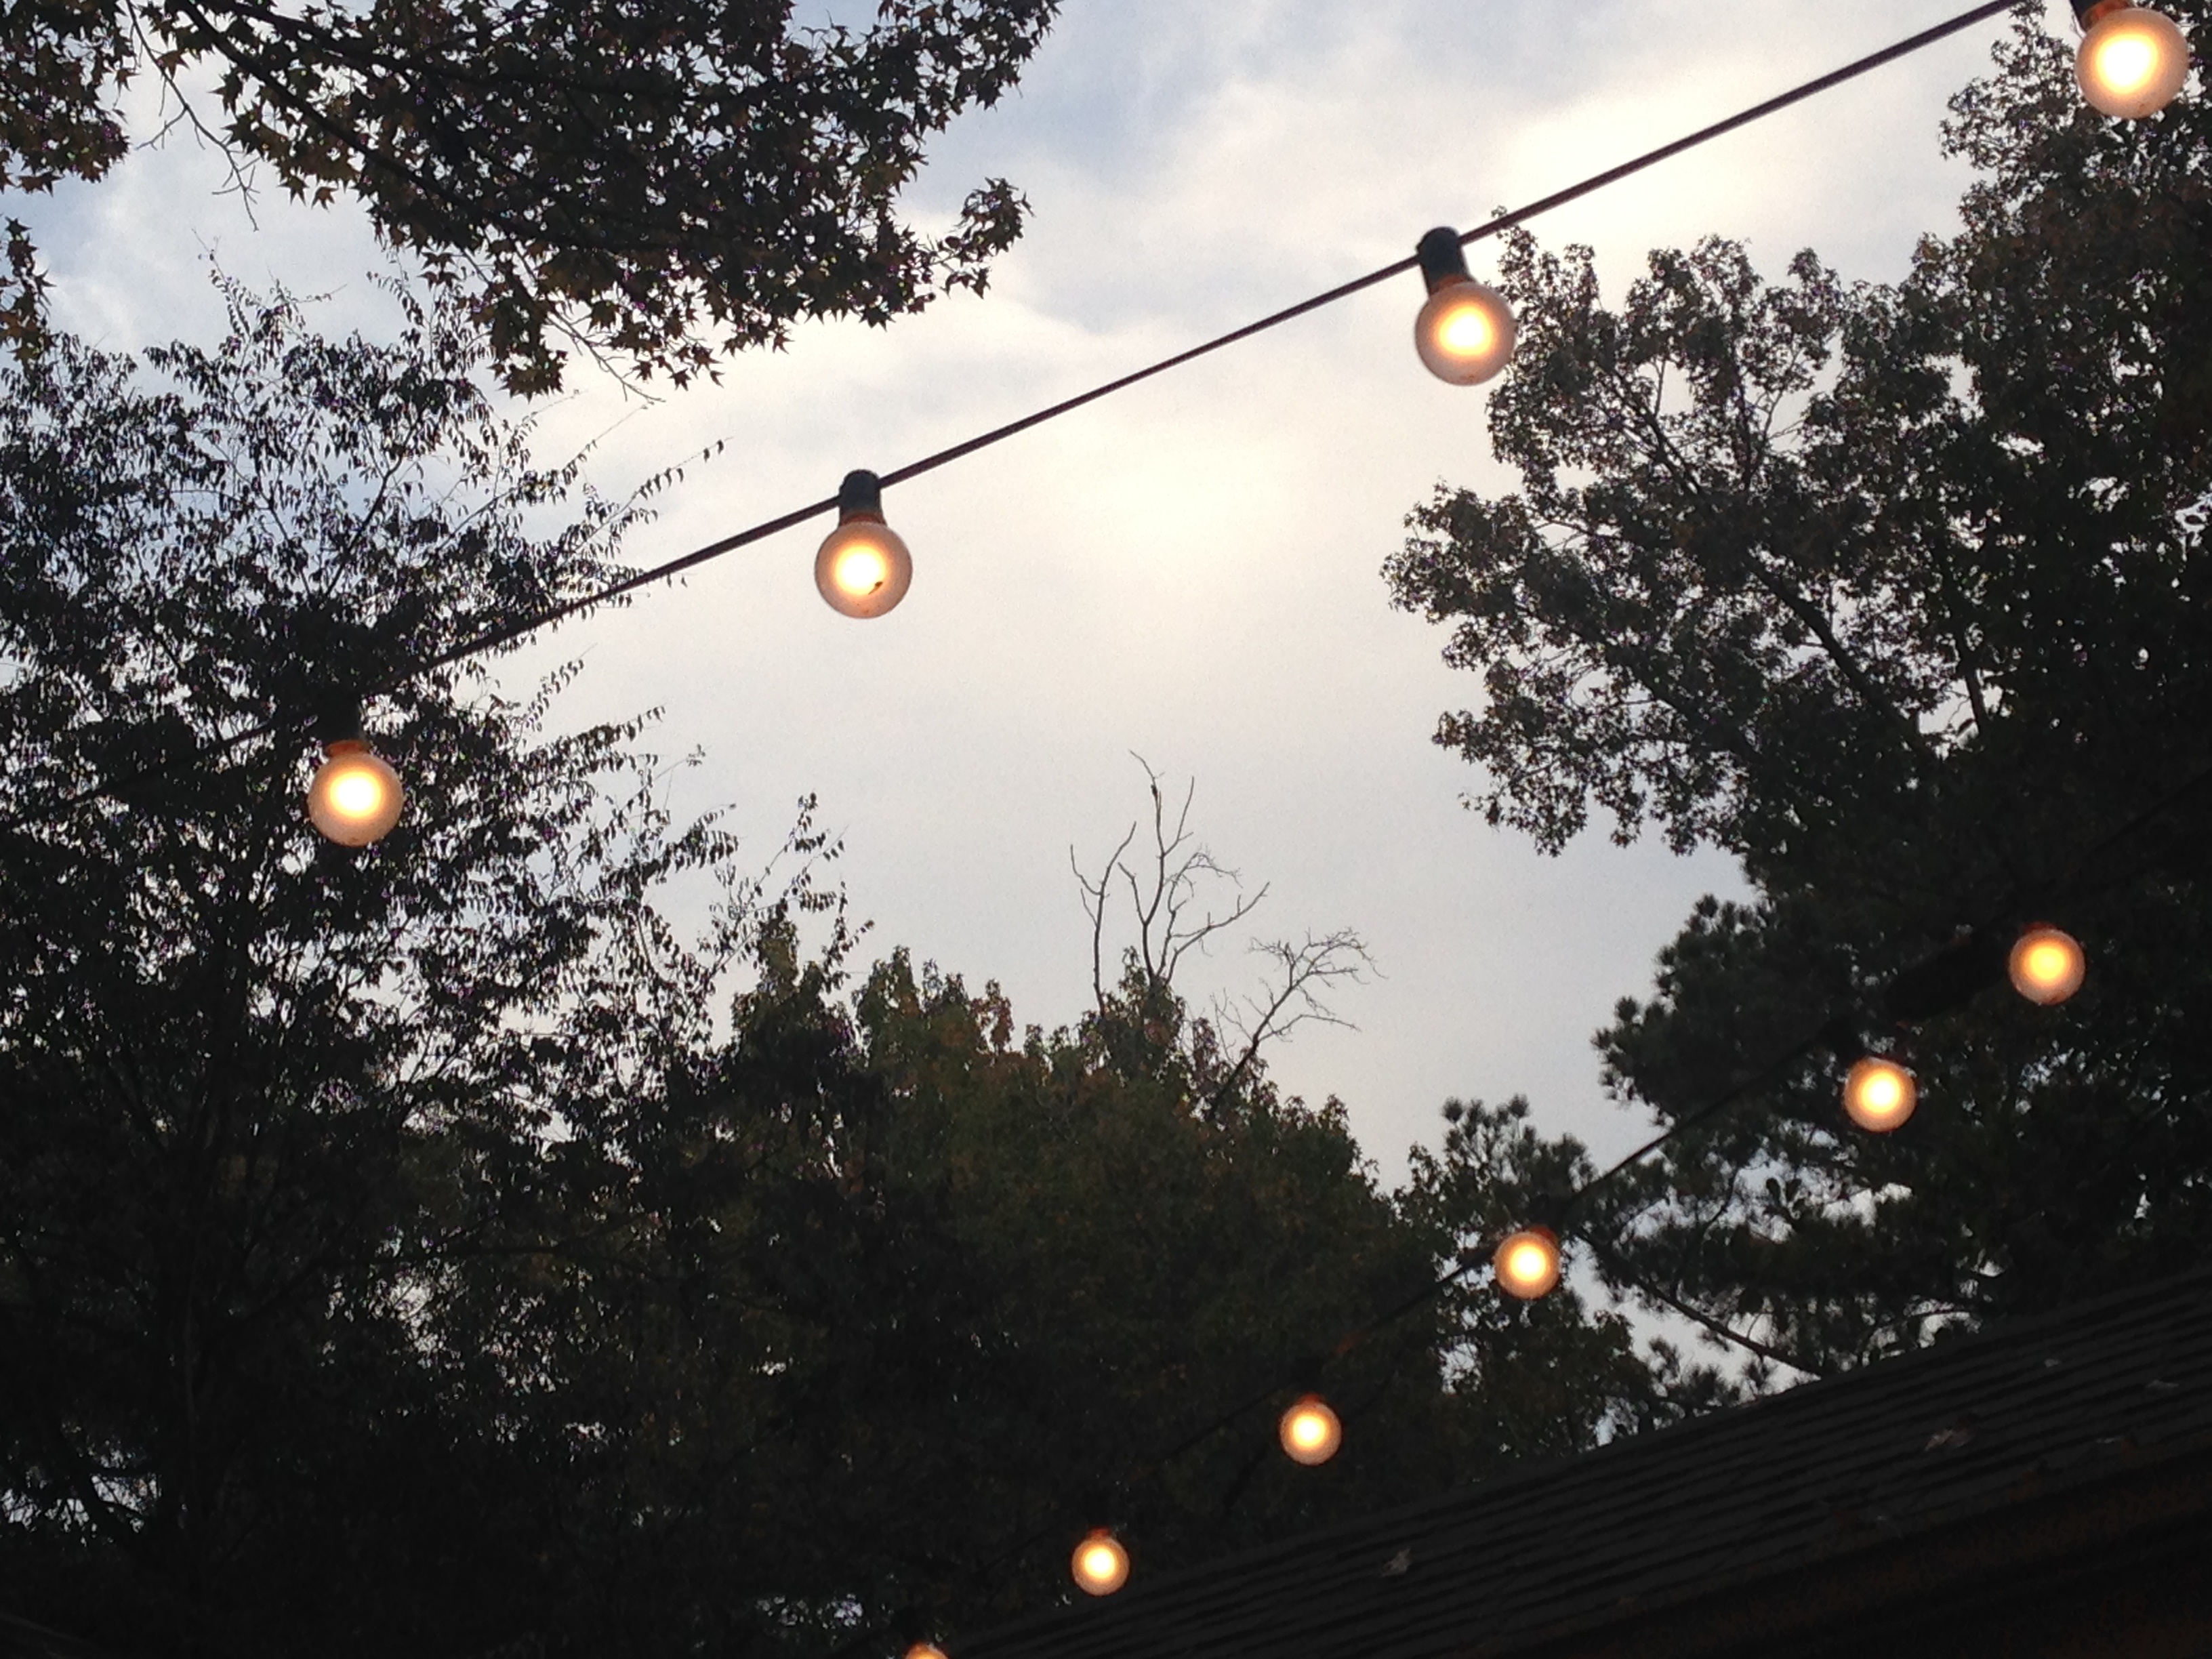
tree, light, night, sunlight, morning, flower, street light, lighting, light fixture